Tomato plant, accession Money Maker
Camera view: horizontal (90 deg, fisheye); turntable rotation: 330 degrees
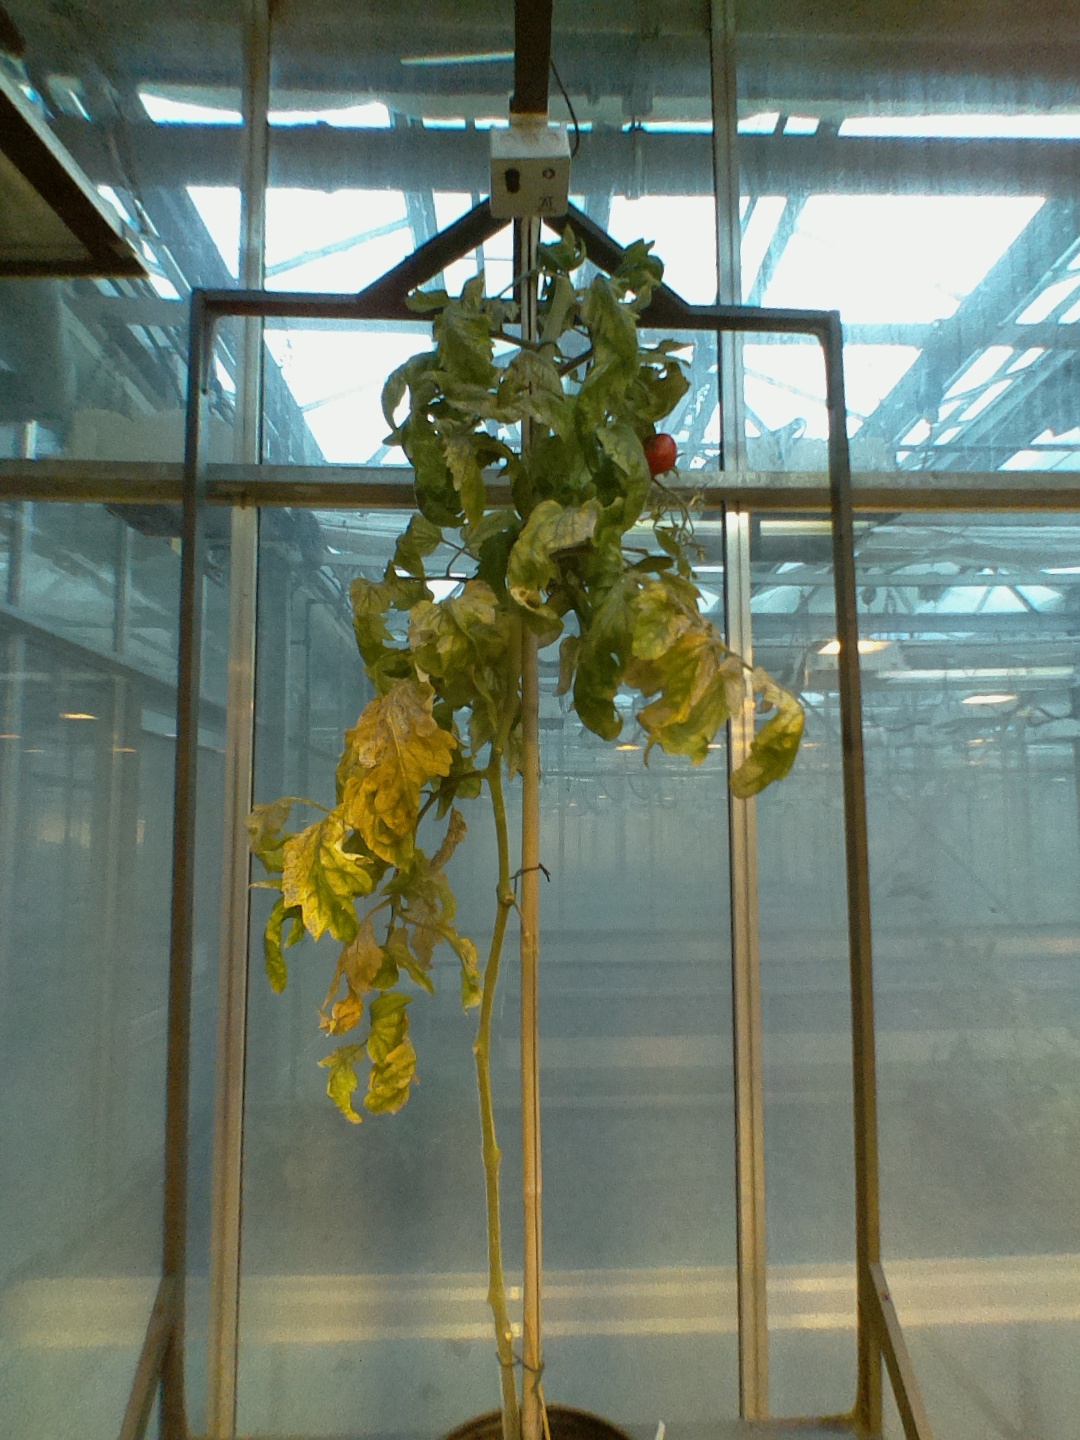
BBCH growth stage 83: 30%-40% of fruits show typical fully ripe color